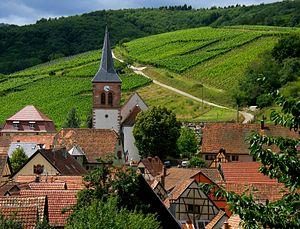
Le pinot-noir d'Alsace, ou alsace pinot-noir, est un vin rouge français produit dans le vignoble d'Alsace à partir du cépage pinot noir. Il s'agit d'une dénomination de cépage au sein de l'appellation alsace.